Otto Riethmüller

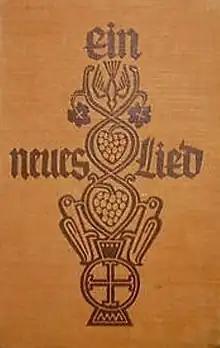
Cover of the songbook "Ein neues Lied", 1932

The following songs, which Riethmüller wrote or edited, are part of the Protestant hymnal "Evangelisches Gesangbuch" of 1993. They were all published in 1932, with the exception of "Du Schöpfer aller Wesen" which appeared in 1934: